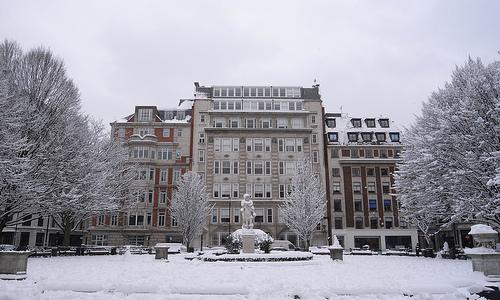
Weather: snow or frosty